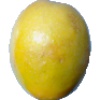
Label: maracuja